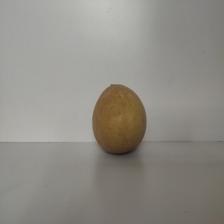
Size: Large